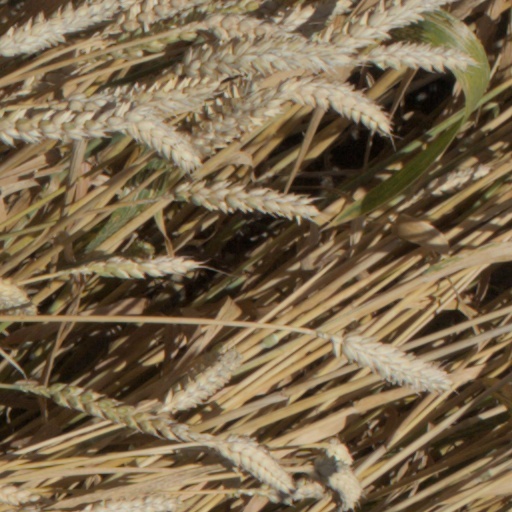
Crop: wheat